Moritomo Gakuen

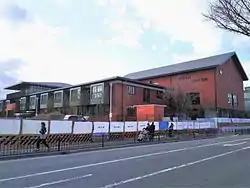
Mizuho no Kuni school under construction

Moritomo Gakuen (学校法人森友学園, "Gakkō hōjin Moritomo Gakuen") is a Japanese private school operator, most known for its involvement in a 2017 political scandal implicating former Prime Minister Shinzō Abe and his wife, Akie.